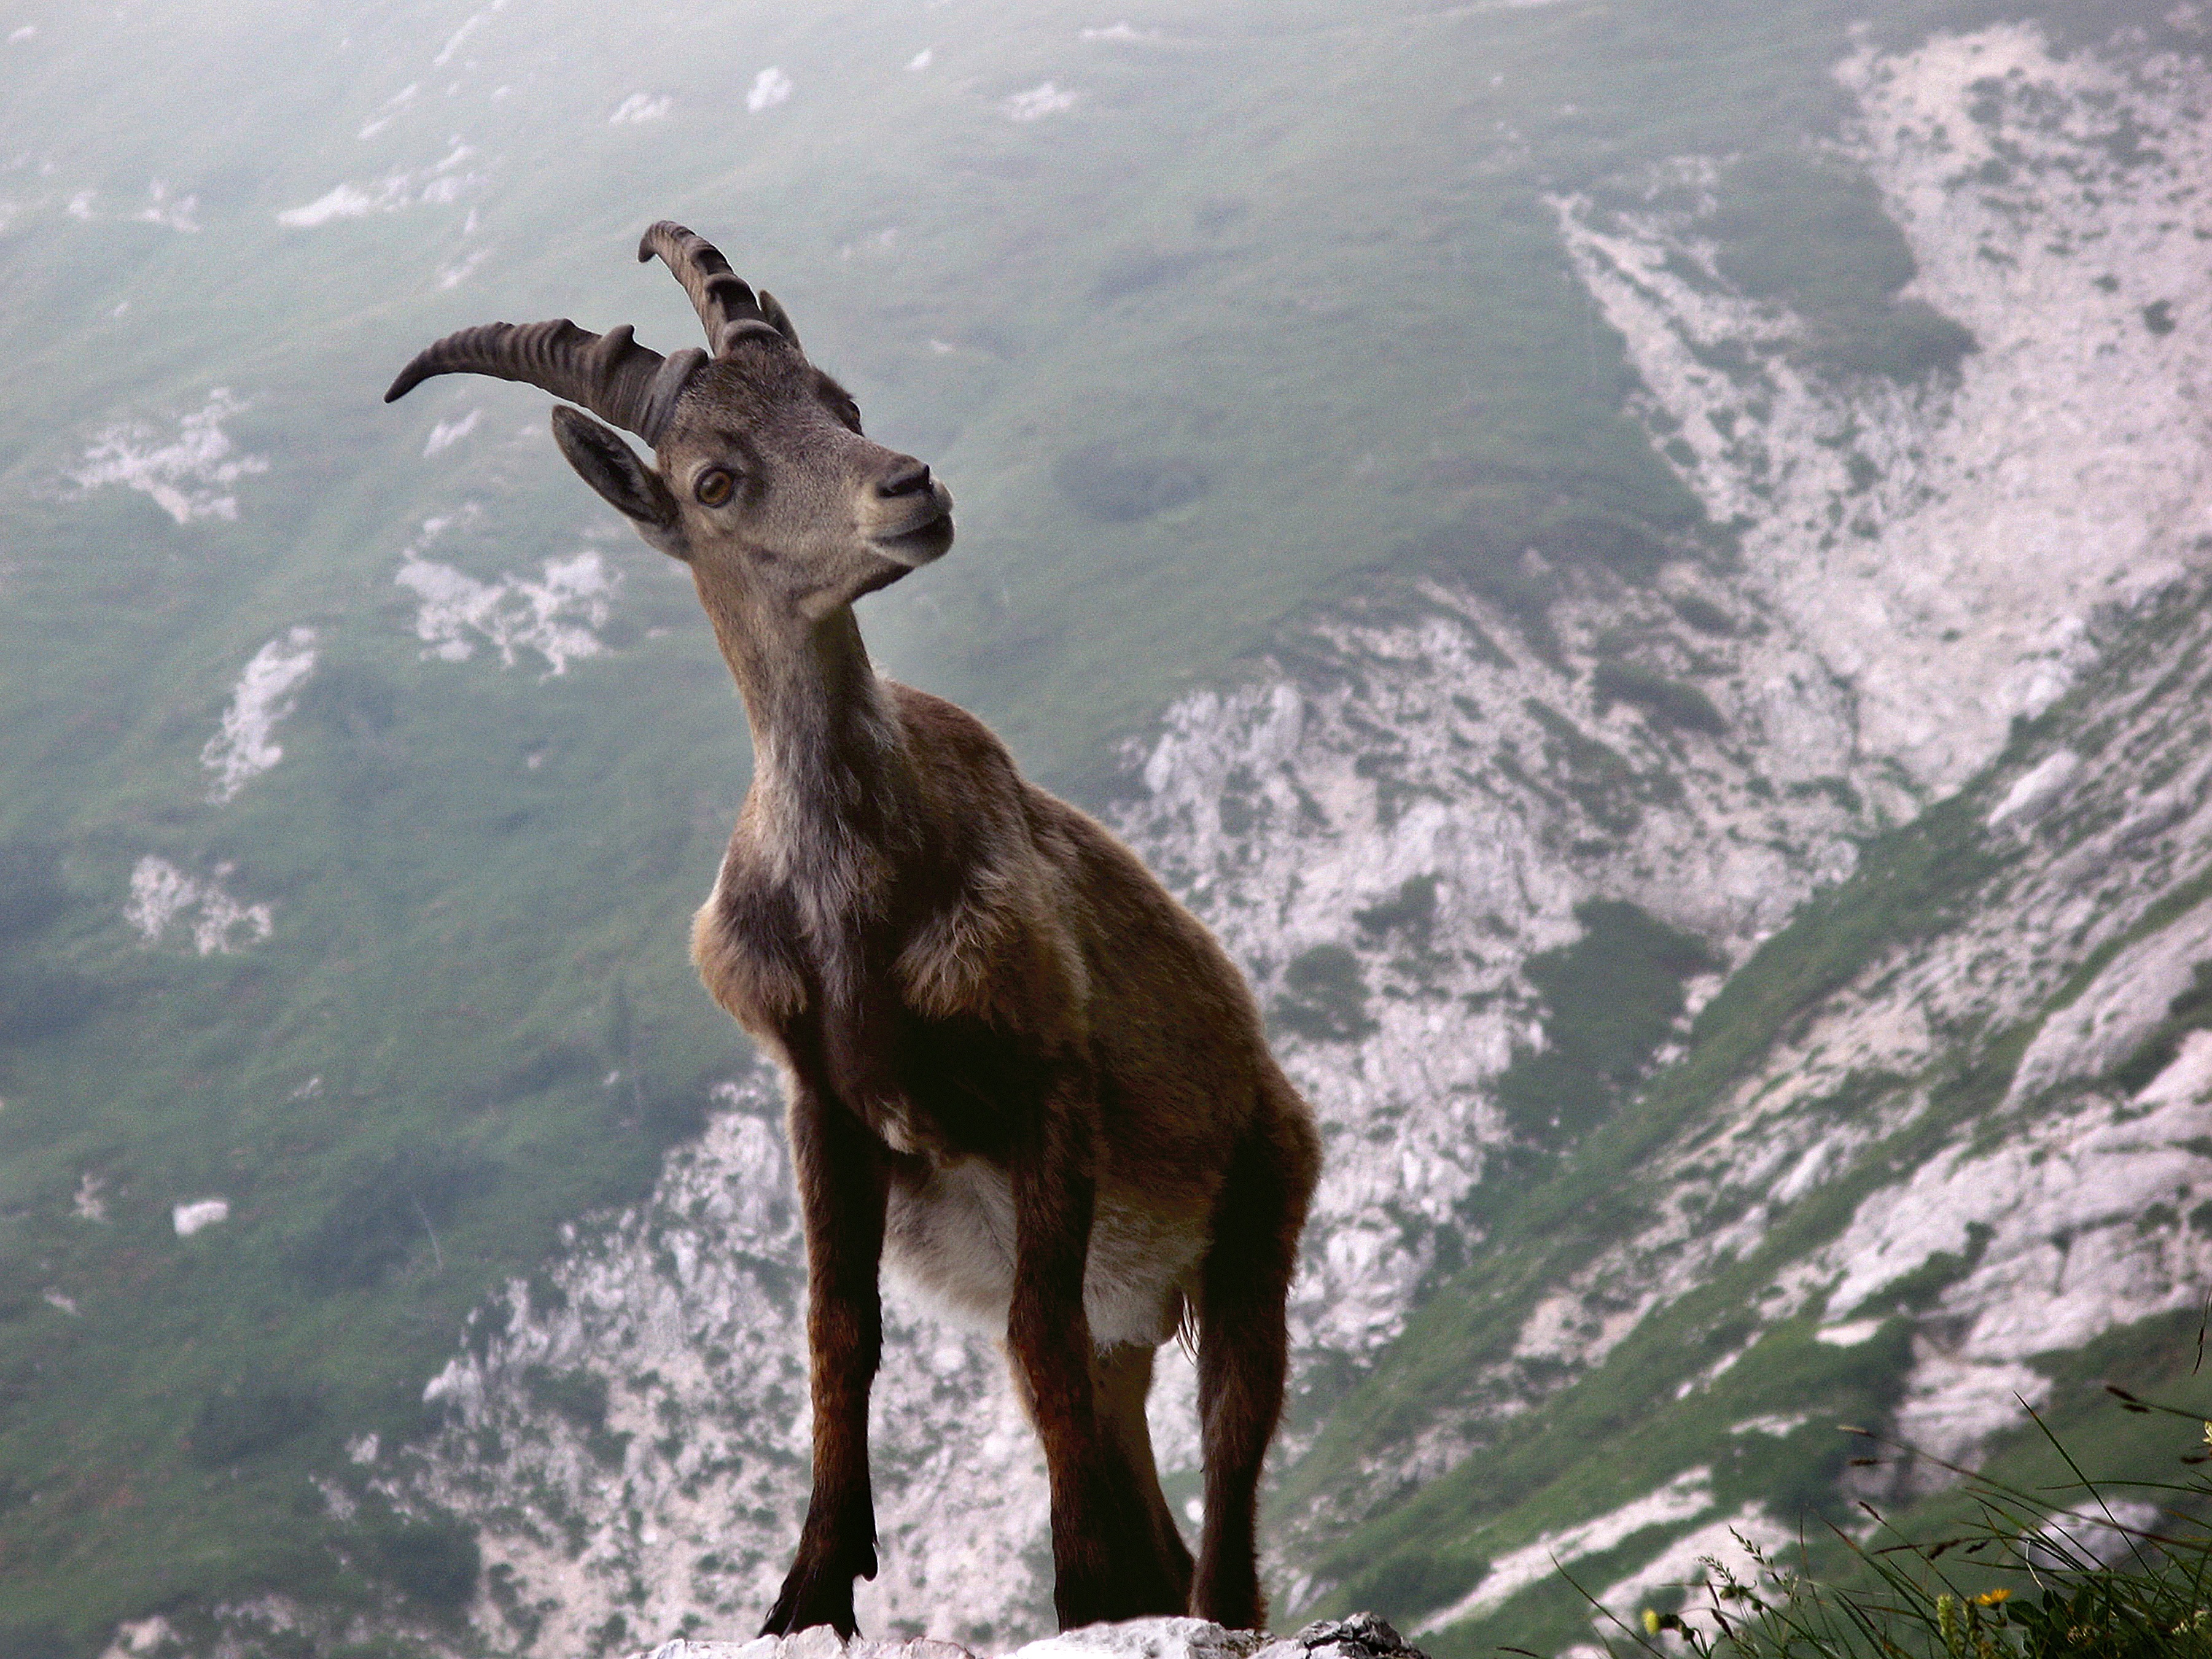
nature, rock, wilderness, animal, cute, wildlife, wild, deer, europe, brown, mammal, alpine, fauna, goats, mountains, alps, ibex, capricorn, horned, chamois